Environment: real
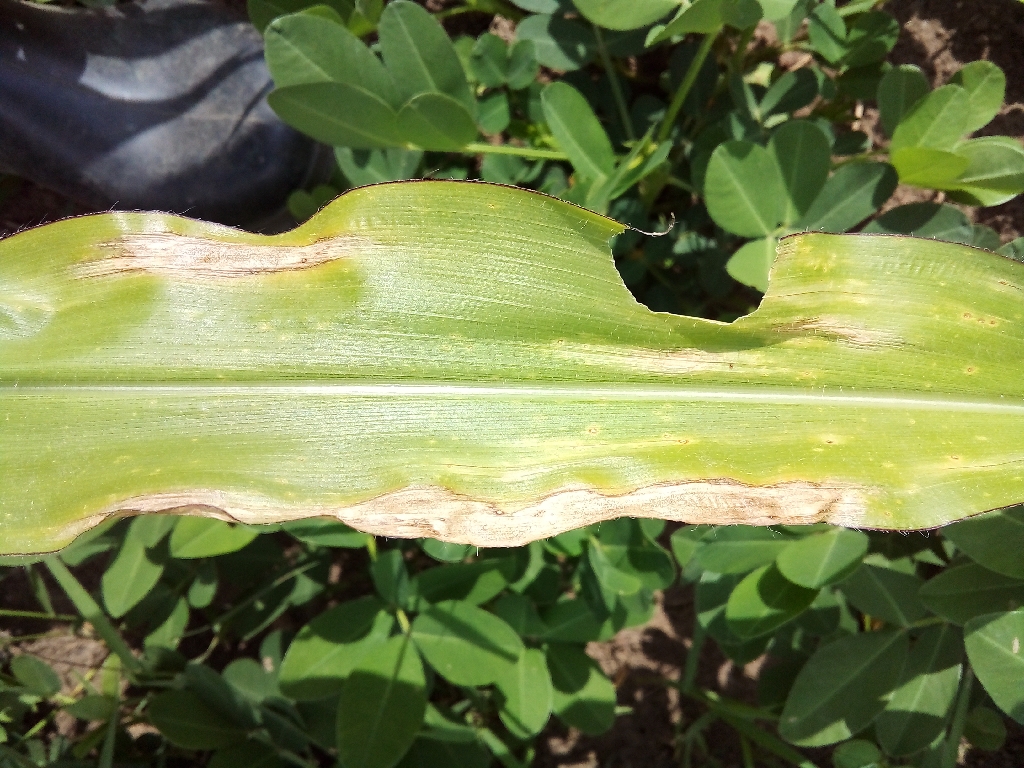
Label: northern_corn_leaf_blight